PGM-19 Jupiter

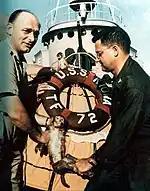
Able and Baker, the first two primates who survived space travel aboard Jupiter AM-18.

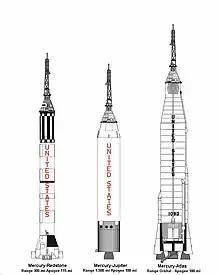
Mercury-Jupiter (center) compared with Redstone (left) and Atlas (right). Mercury-Jupiter was a proposal, and not launched.

Jupiter missiles were used in a series of suborbital biological test flights. On 13 December 1958, Jupiter AM-13 was launched from Cape Canaveral, Florida with a Navy-trained South American squirrel monkey named Gordo on board. The nose cone recovery parachute failed to operate and Gordo did not survive the flight. Telemetry data sent back during the flight showed that the monkey survived the of launch, eight minutes of weightlessness and of reentry at . The nose cone sank downrange from Cape Canaveral and was not recovered.